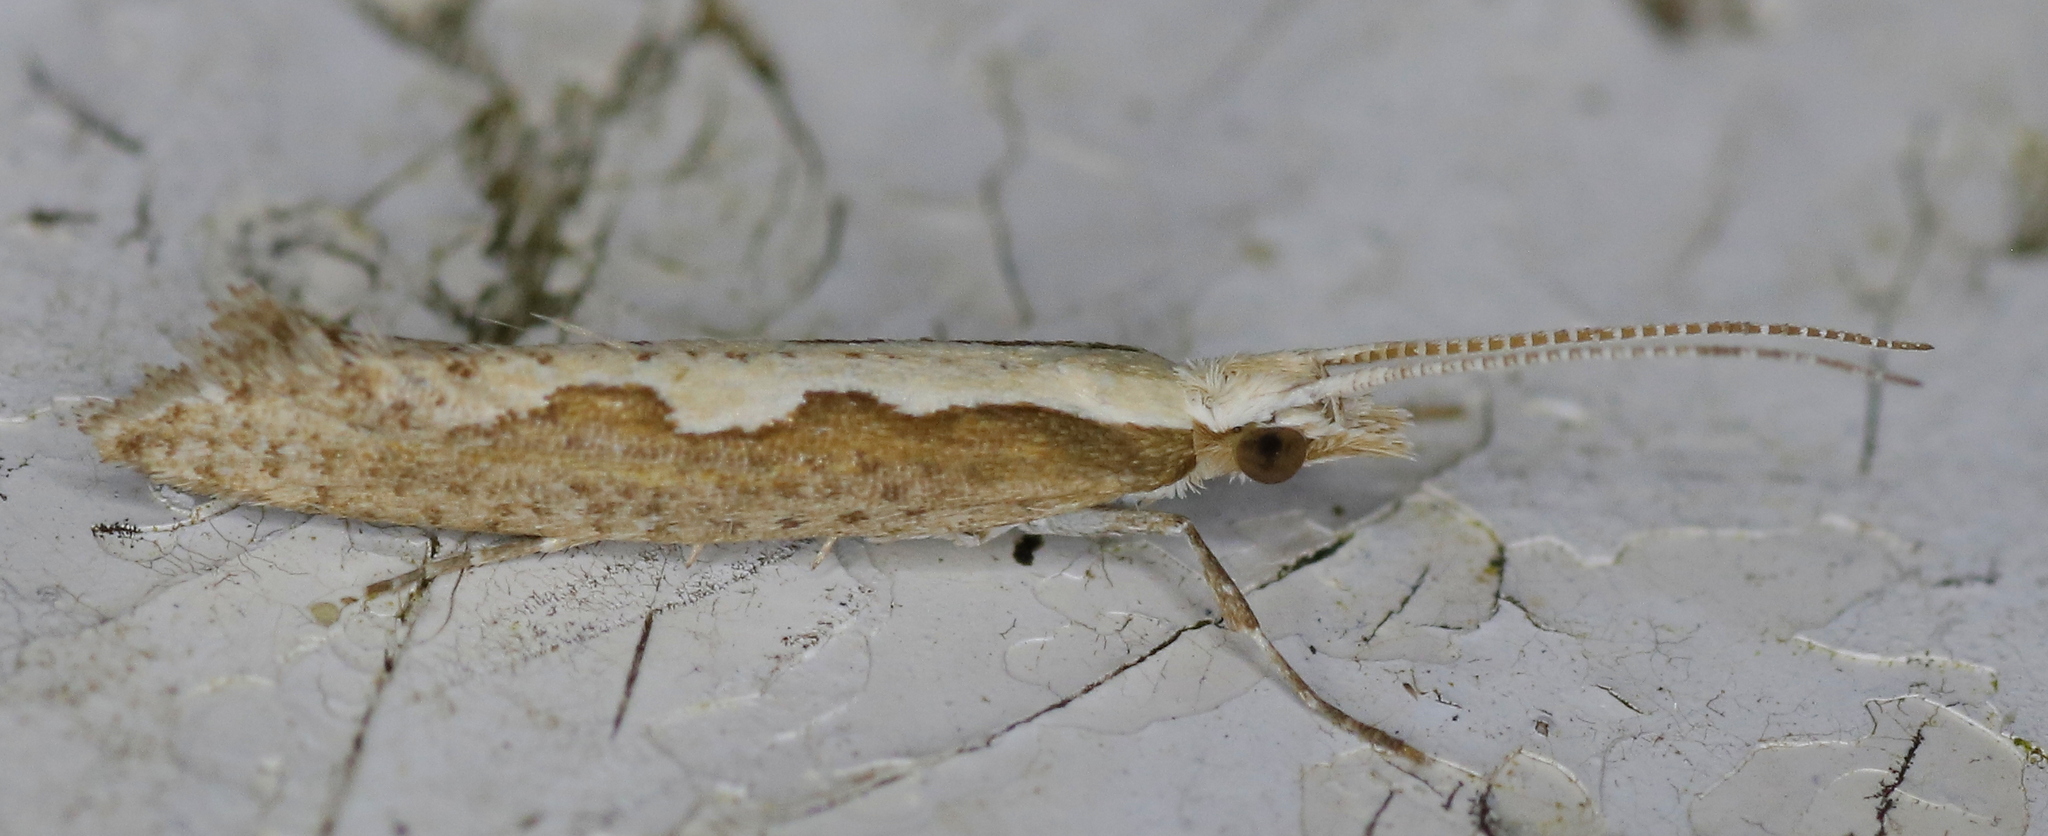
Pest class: diamondback_moth